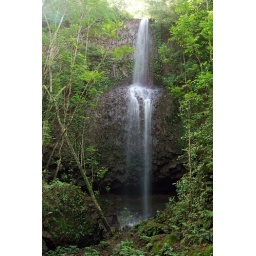
located just east of the bridge over the Kalihiwai river and visible from the road